Tullibardine

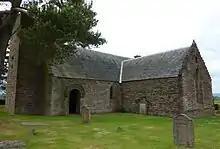
Tullibardine Chapel

The village of Tullibardine is a settlement of approximately forty dwellings about southwest of Perth. It lies in the parish of Blackford, and the nearest town is Auchterarder, to the south.